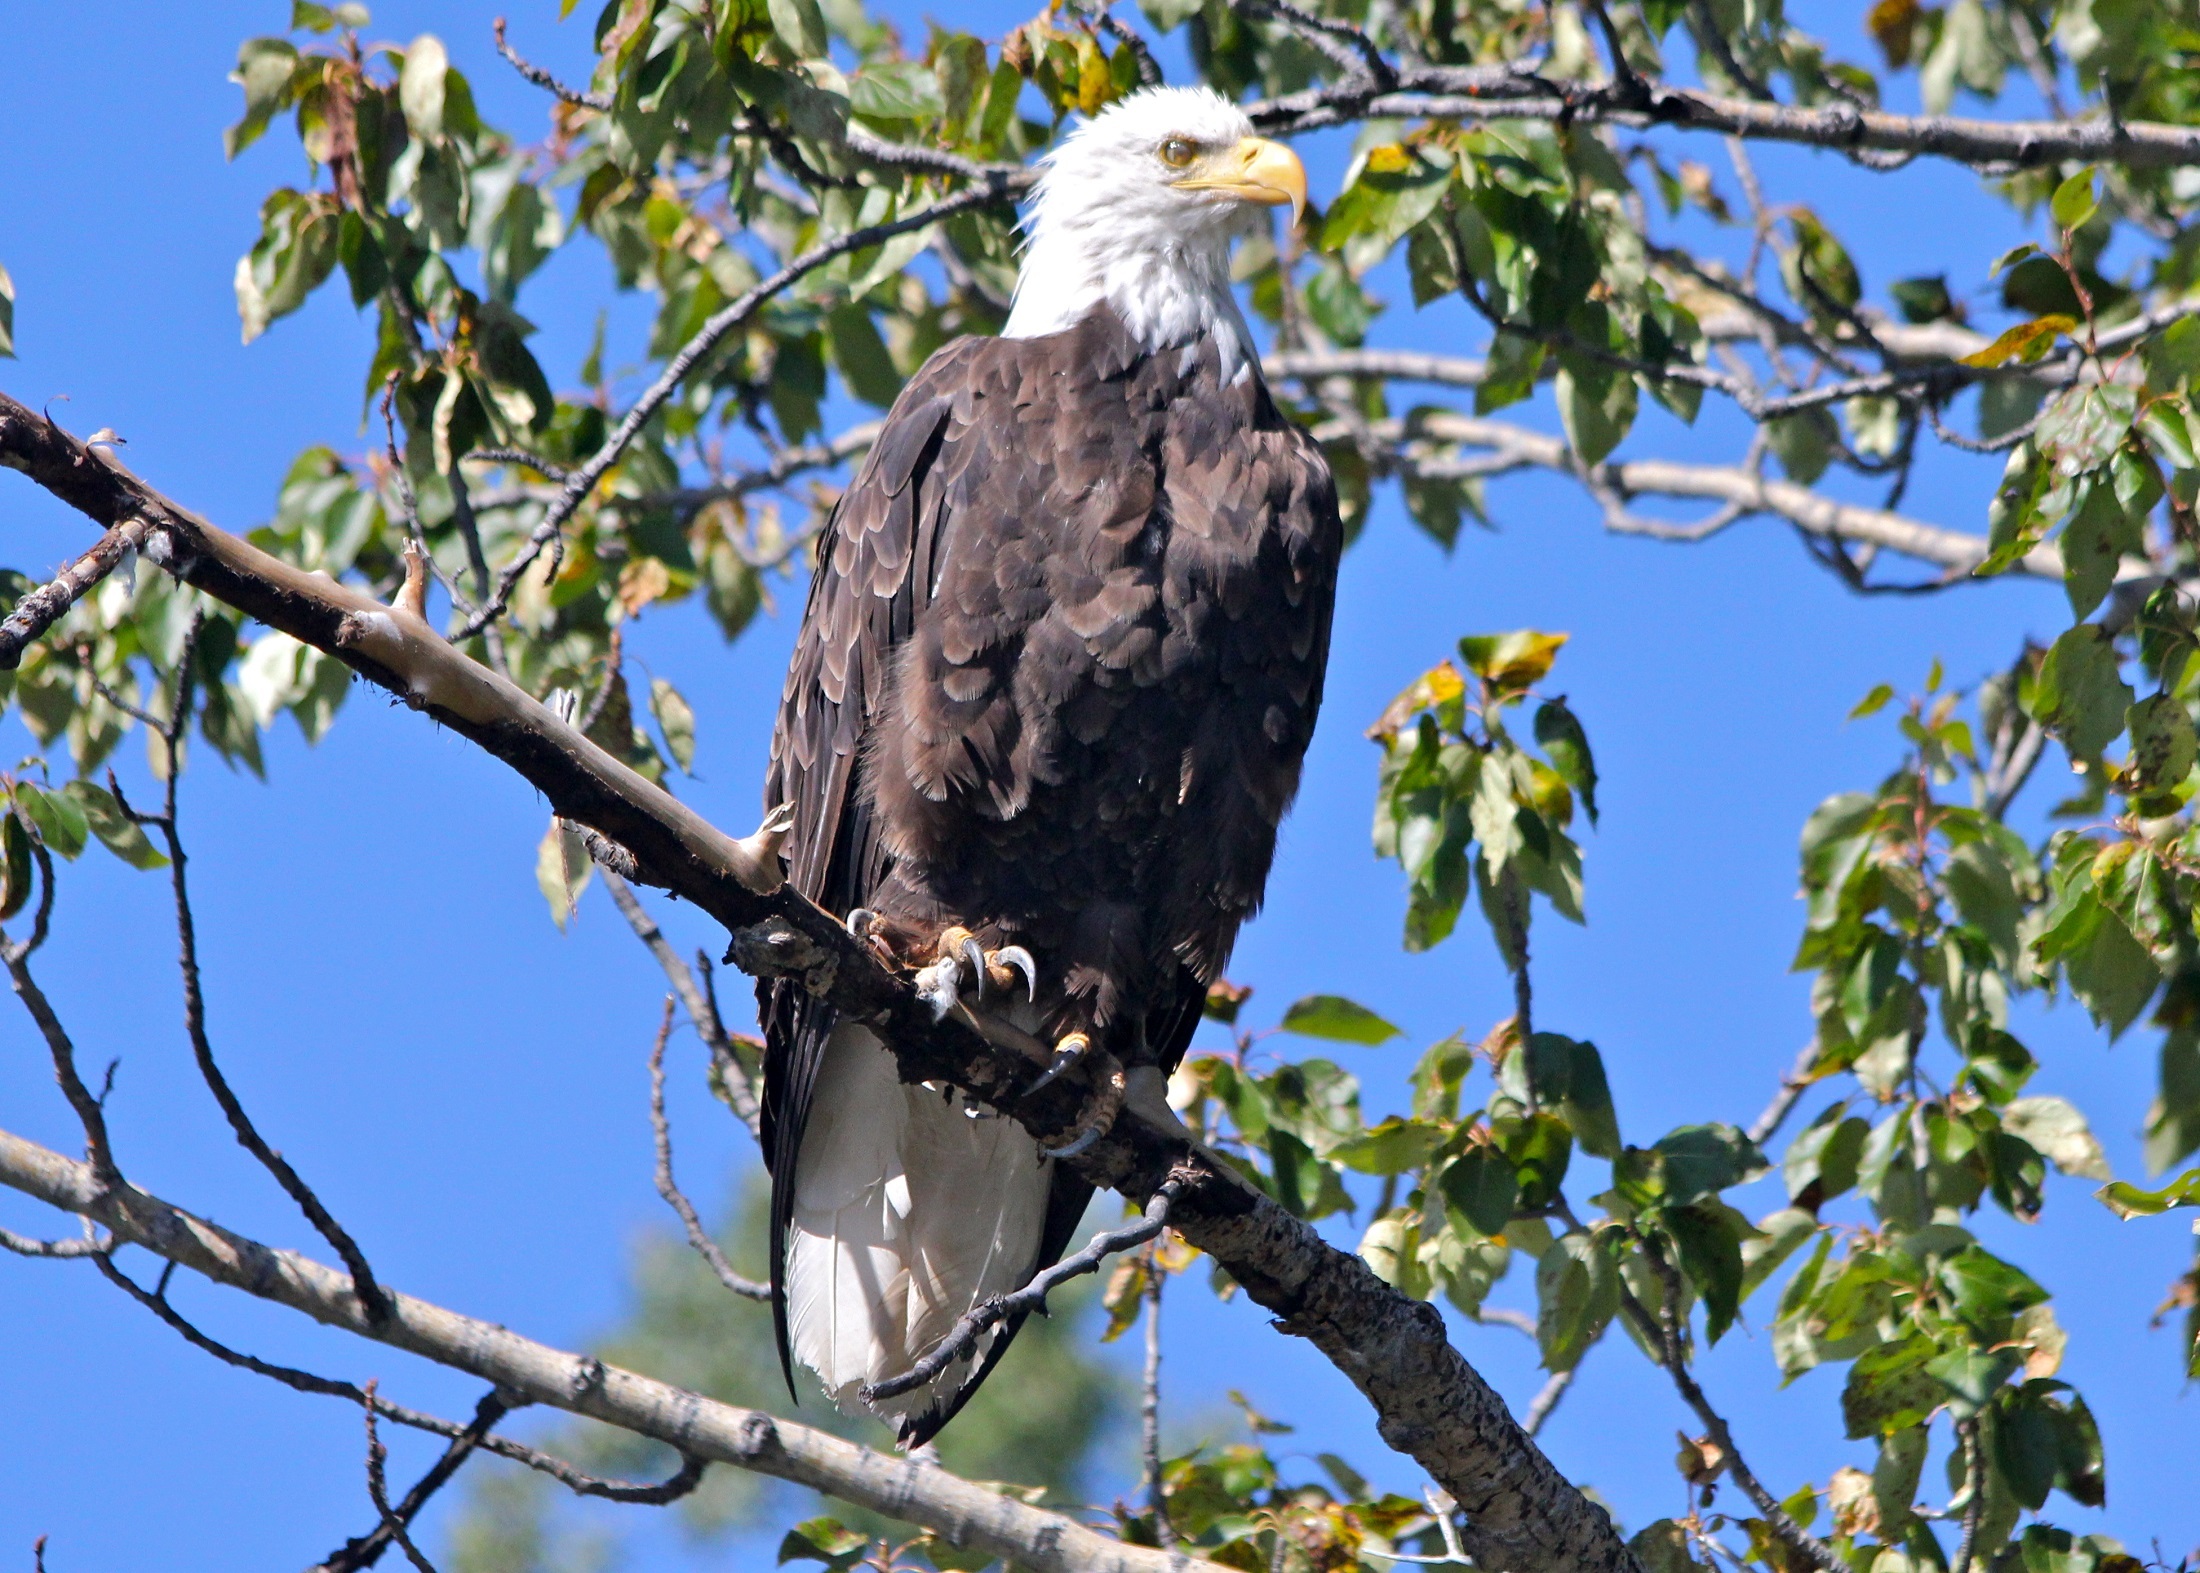
tree, nature, branch, bird, sky, looking, wildlife, wild, portrait, beak, symbol, eagle, predator, freedom, hawk, fauna, raptor, majestic, bird of prey, bald eagle, american, feathers, limbs, vertebrate, perched